Thomas Ramsay (Scottish Baptist)

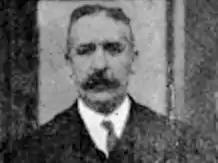

Thomas Ramsay (1858–1934) was a Scottish lay pastor and businessman. In addition to commercial success in shoe manufacturing during the late nineteenth and early twentieth centuries, he played a formative role in establishing Maybole Baptist Church, opened 1914, and later in the Baptist Union of Scotland, of which he was president during the 1920s.